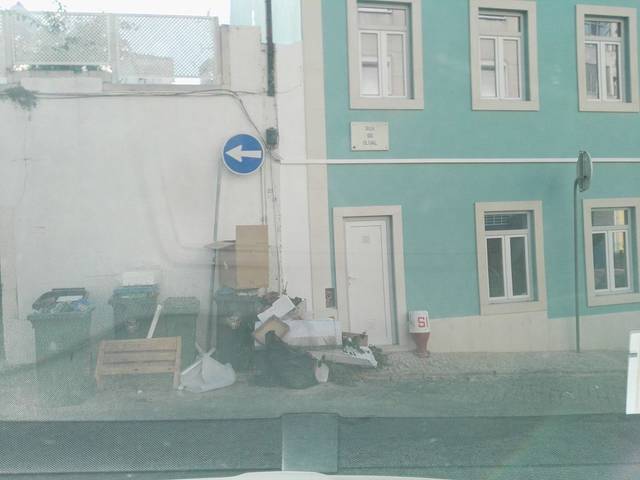
Region: Portugal
Coordinates: 38.705, -9.166